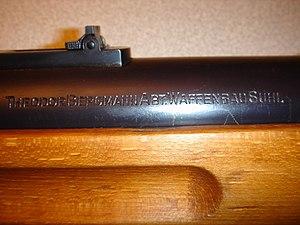
Le Bergmann Maschinenpistole 18 ou Bergmann MP18, est un pistolet-mitrailleur allemand conçu lors de la fin de la Première Guerre mondiale. C'est le premier « vrai » pistolet-mitrailleur à être utilisé militairement en grande quantité.
Theodor Bergmann est un entrepreneur allemand qui comme beaucoup d'industriels européens à cette époque s'investissent dans l'industrie automobile naissante et fabriquent aussi des bicyclettes.